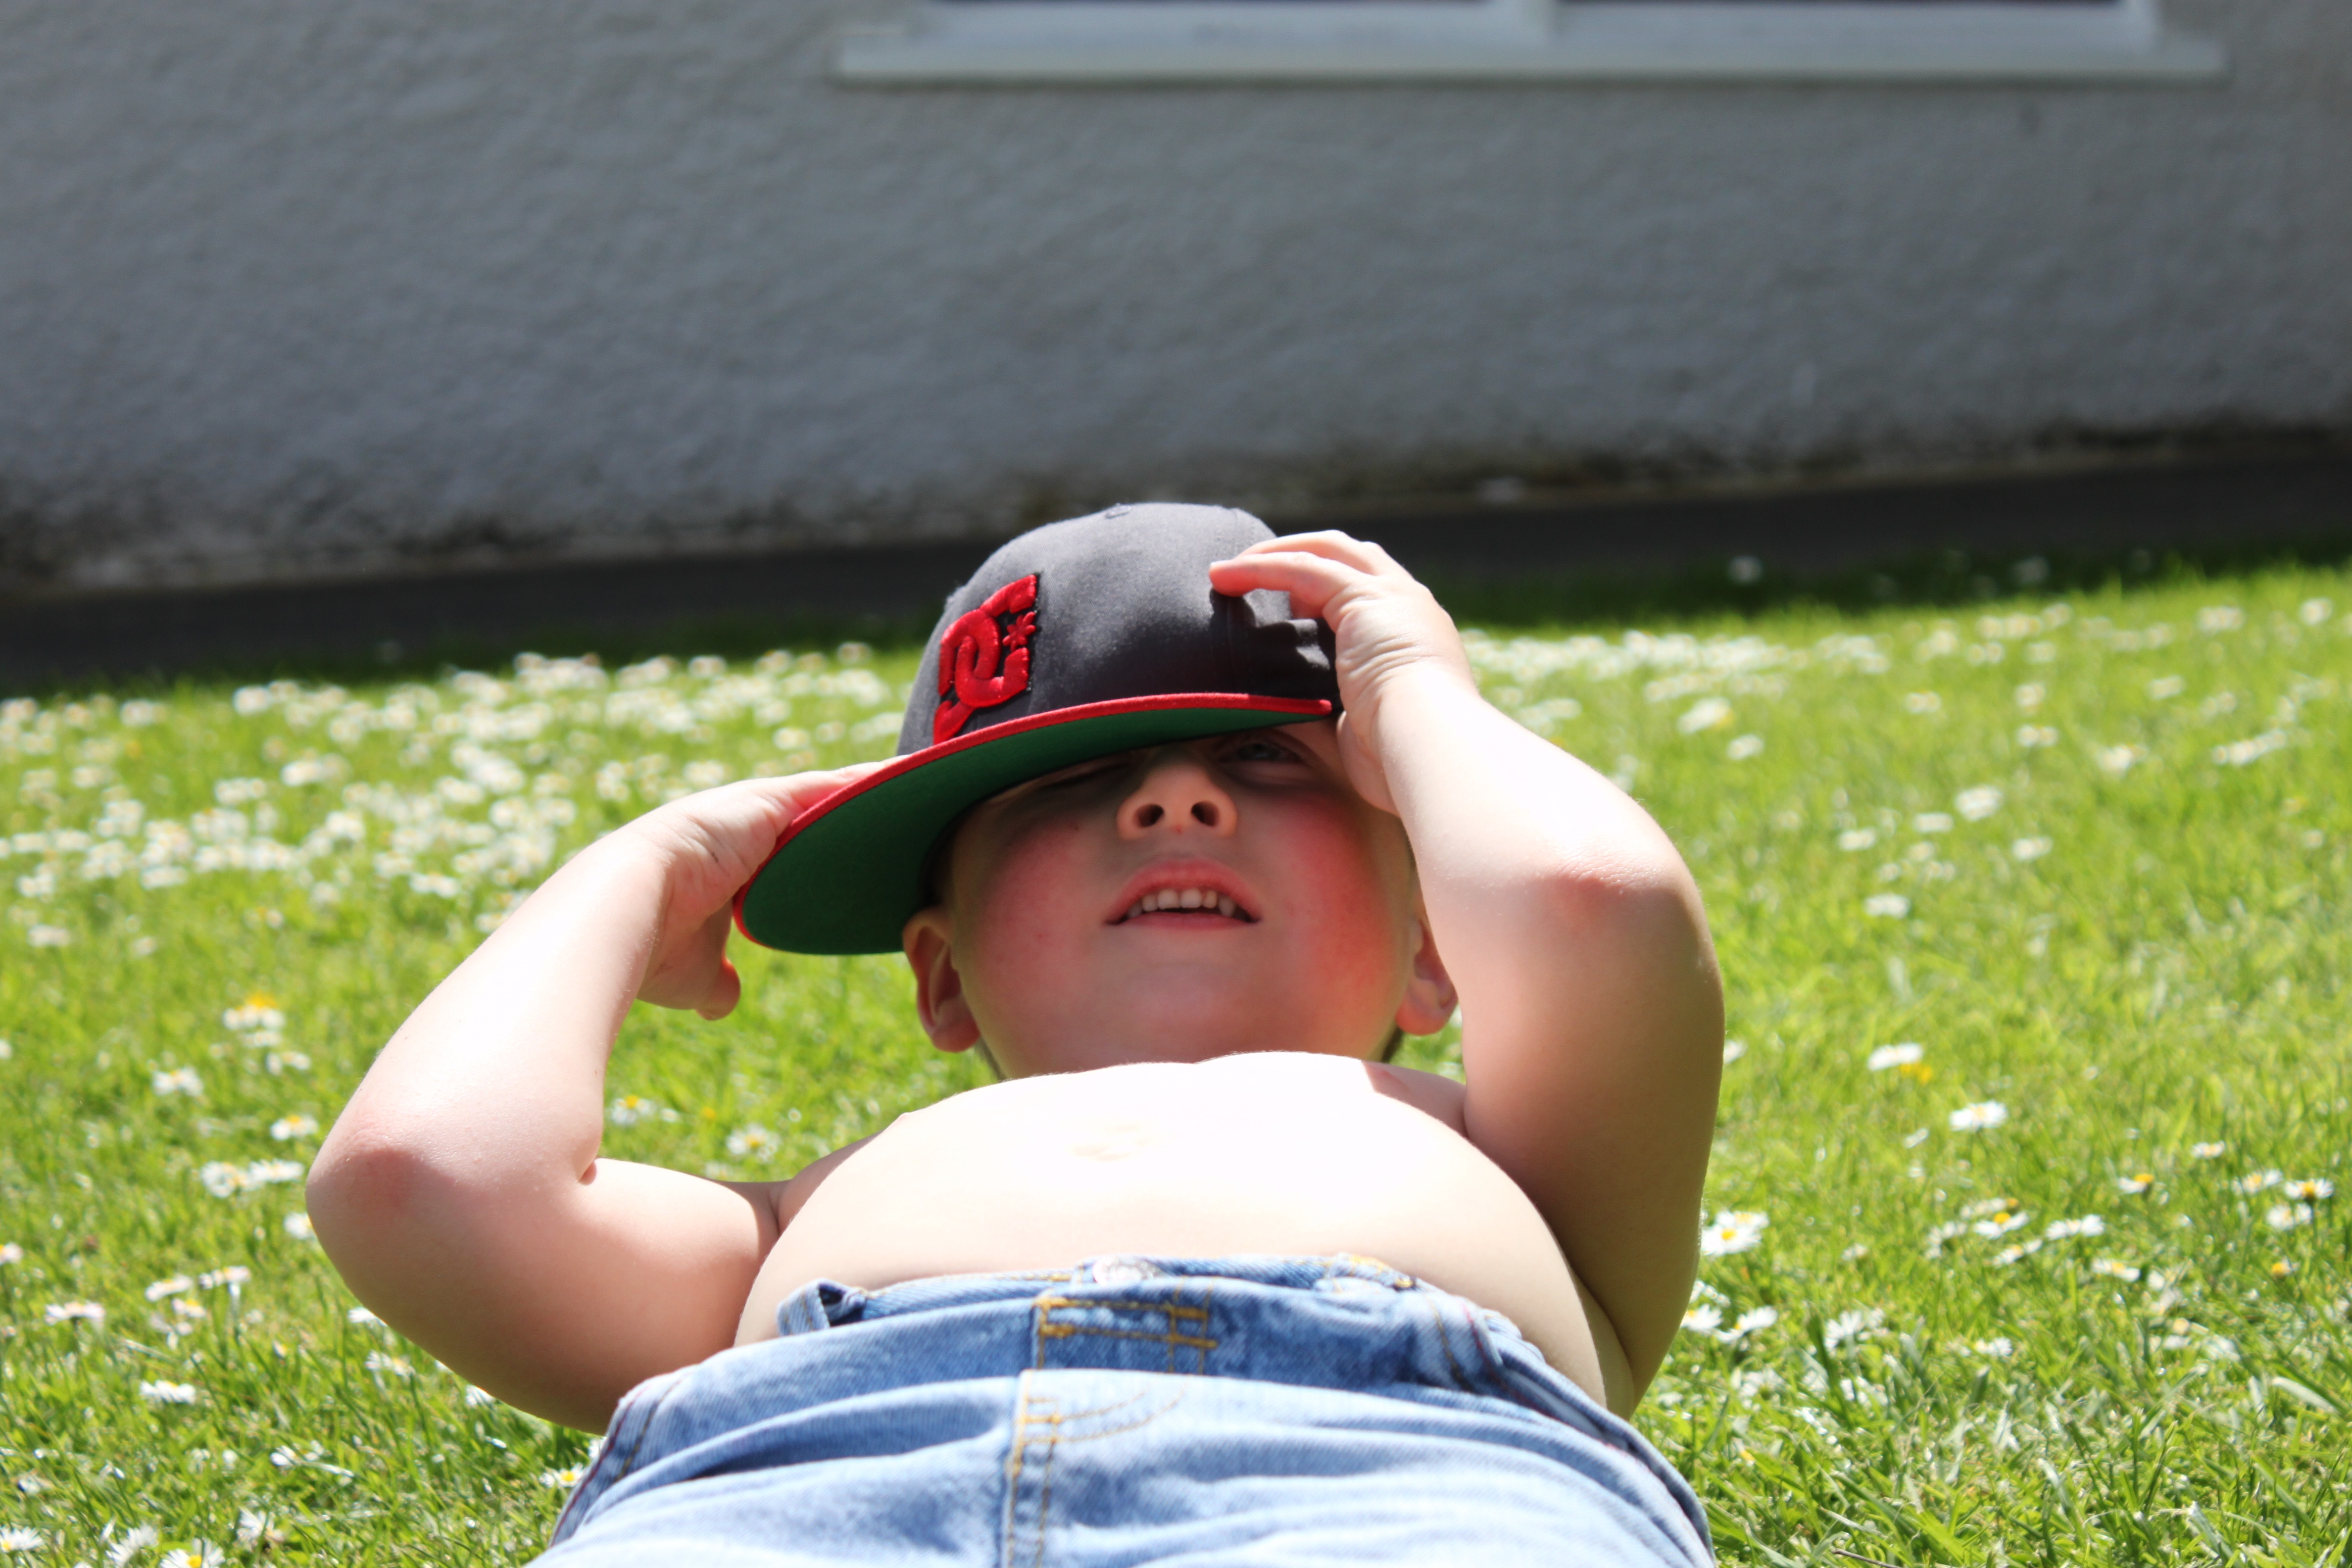
grass, person, girl, lawn, play, child, smile, infant, toddler, skin, emotion, human positions